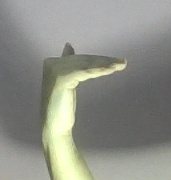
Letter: khaa